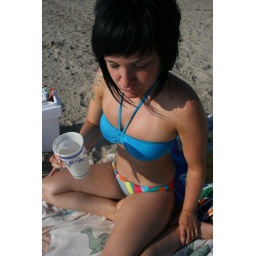
white wine in paper cups